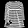
Label: Dress